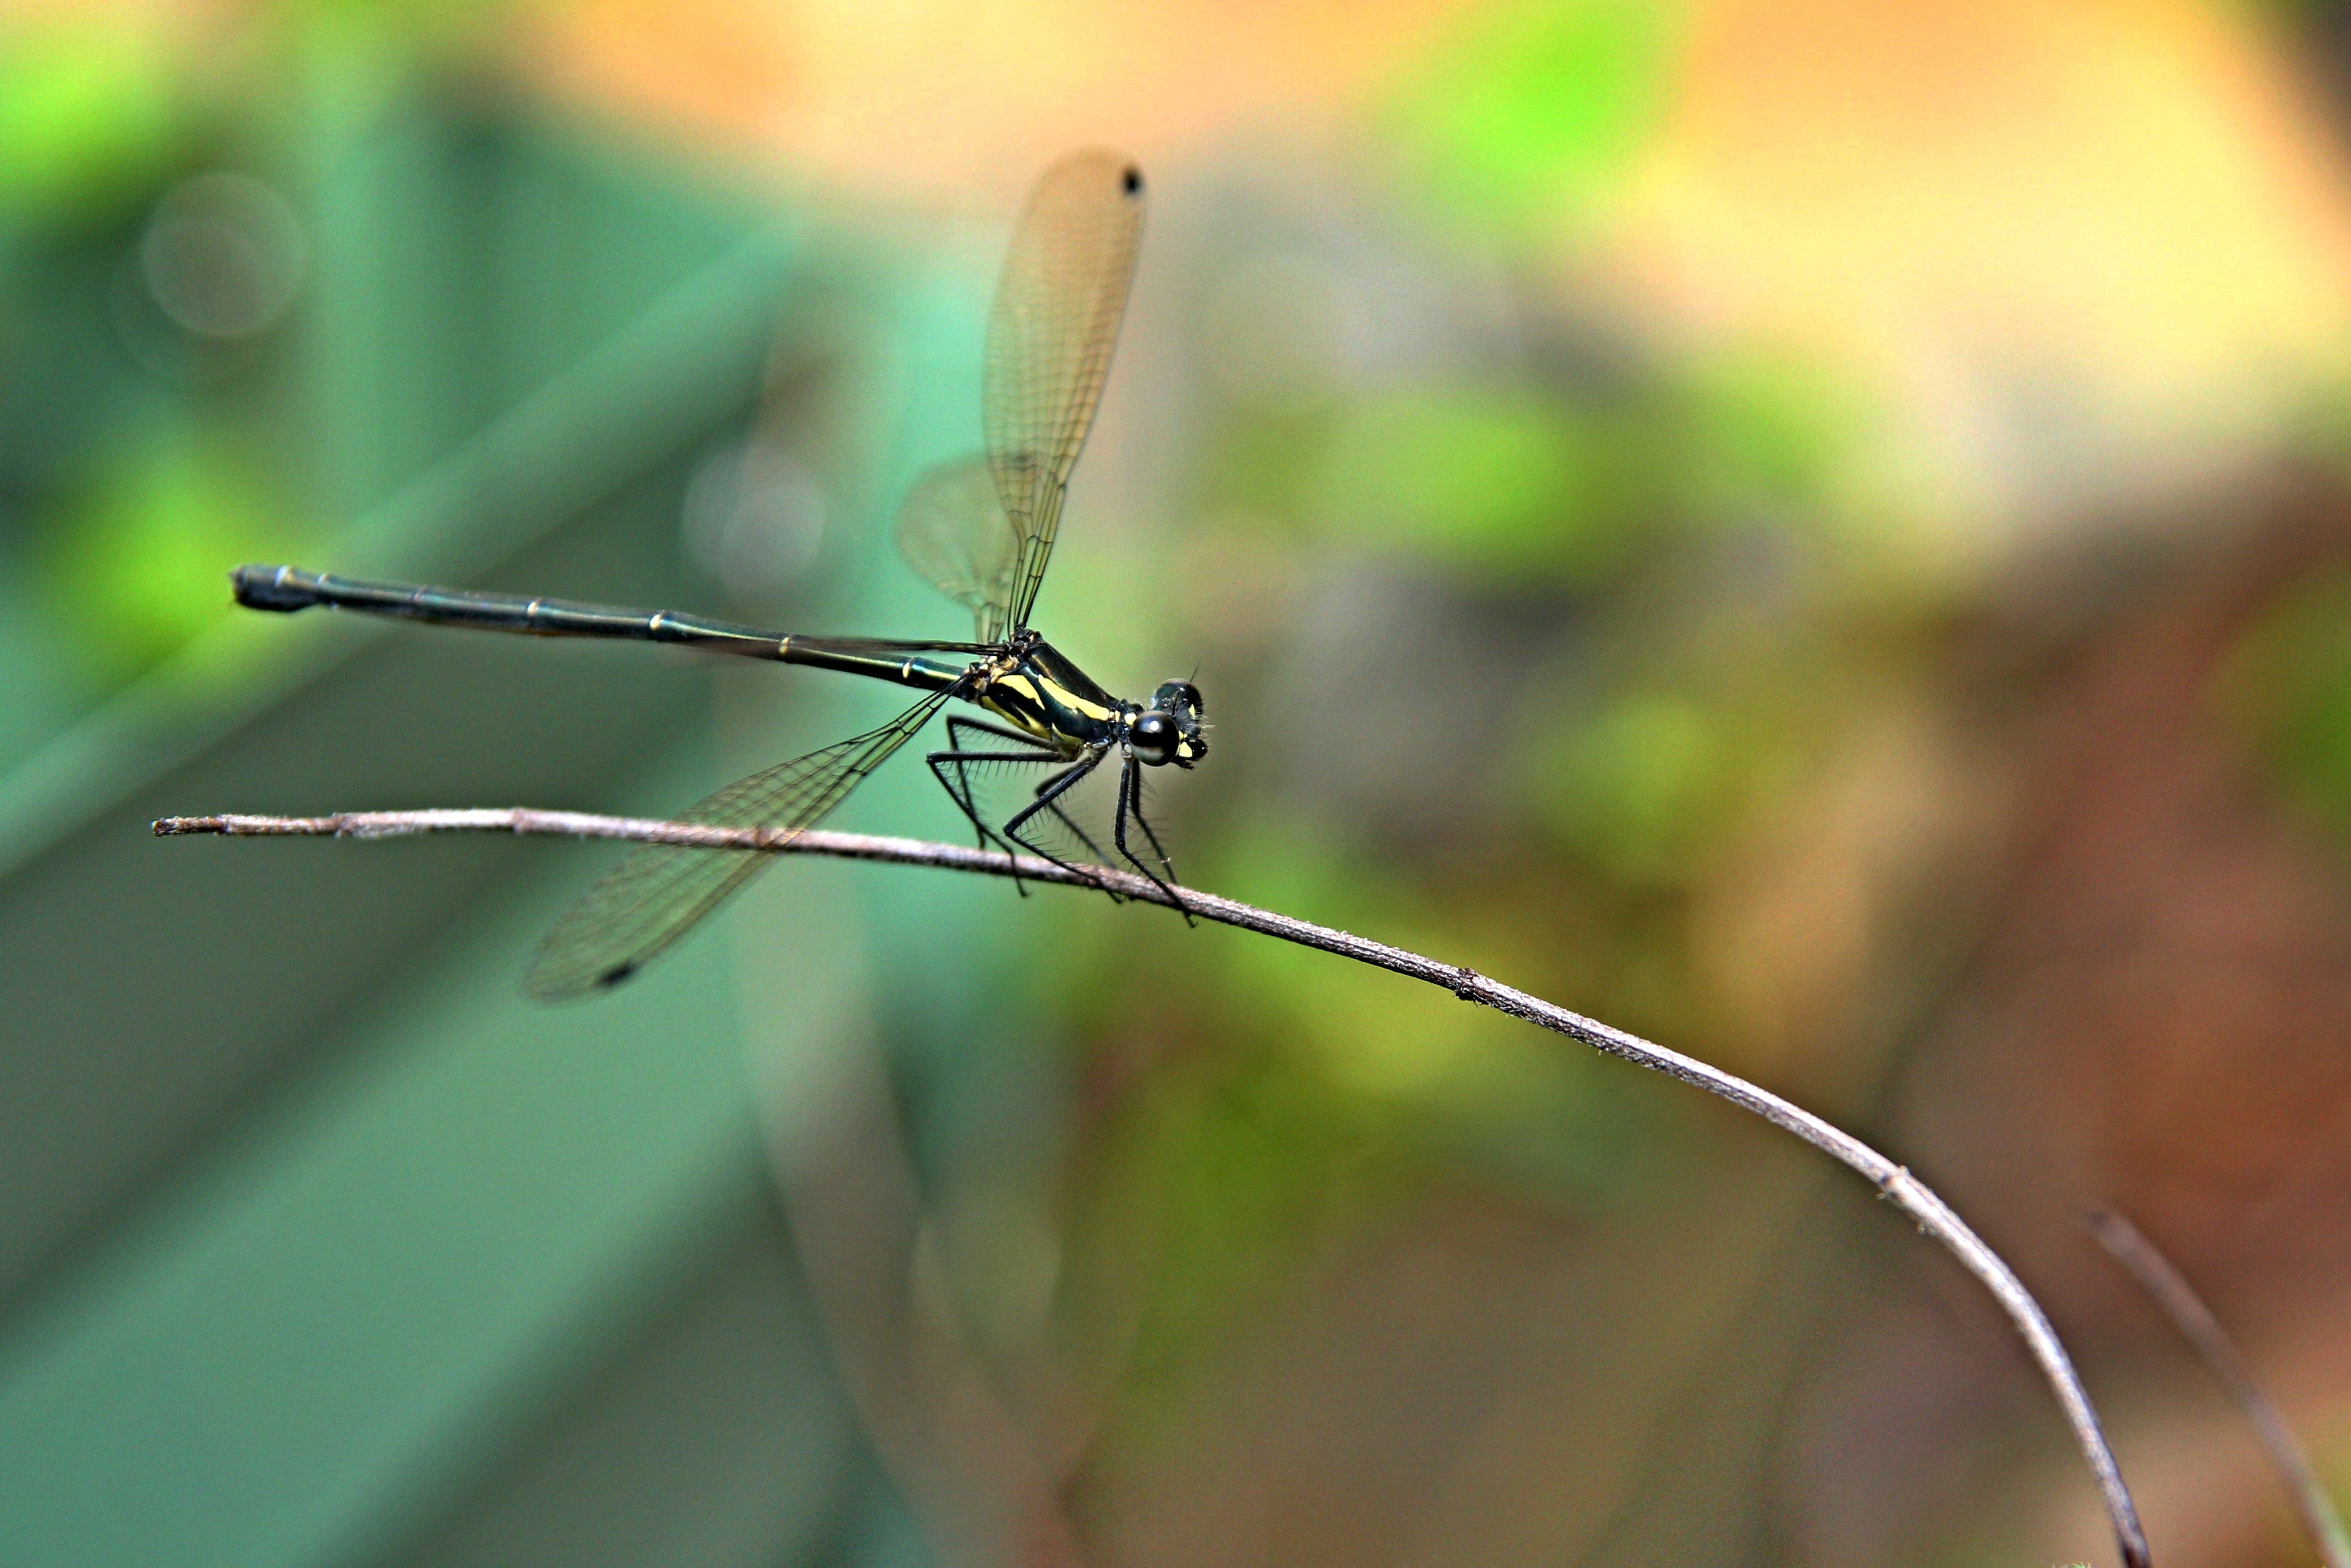
wing, photography, leaf, green, insect, bug, fauna, invertebrate, close up, dragonfly, damselfly, macro photography, arthropod, plant stem, dragonflies and damseflies